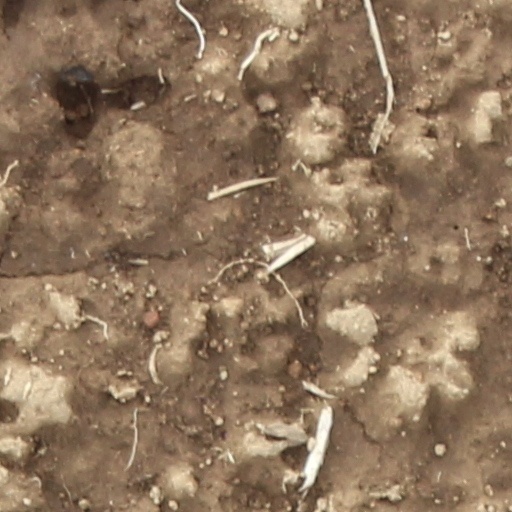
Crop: wheat